František Veselý

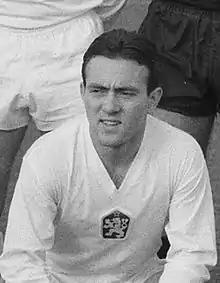
František Veselý in 1966

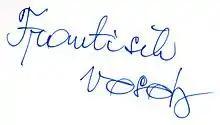
Signature of Frantisek Vesely (2004)

František Veselý (7 December 1943, in Prague – 30 October 2009) was a Czech football player. He played on the right wing and was known for his technique. He spent his best football years playing for SK Slavia Prague.